Sky position (RA, Dec in degrees): 349.631, 0.08448
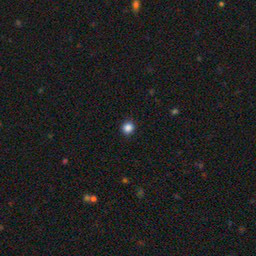
Galaxy morphology: Round Smooth Galaxies